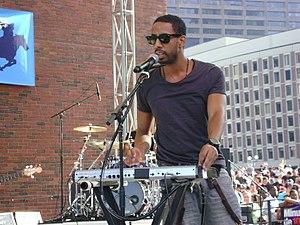
Ryan Leslie, de son vrai nom Anthony Ryan Leslie, né le 25 septembre 1978, à Washington, Washington D.C., est un producteur, chanteur et entrepreneur américain. Fondateur de la société de média NextSelection, Ryan Leslie est surtout connu pour son travail de production, produisant entre autres l'artiste Cassie et son single Me and U. Just Right est le premier album de Ryan Leslie, mais celui-ci n'a pas vraiment été un succès. Son premier « véritable » album est éponyme et publié en 2009 ; il propose notamment les chansons Diamond Girl, Addiction et How It Was Supposed to Be.